Jørn Hurum

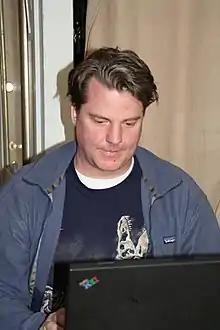
Hurum in 2006

Jørn Harald Hurum (born November 4, 1967) is a Norwegian paleontologist and popularizer of science. He is a vertebrate paleontologist and holds an associate professor position at the Natural History Museum of the University of Oslo. He has studied dinosaurs, primitive mammals and plesiosaurs.